Ben Ferreira

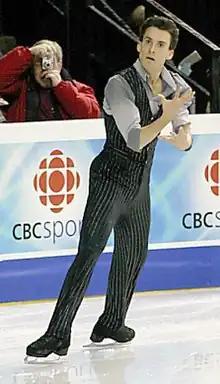

Ben Ferreira (born April 5, 1979) is a Canadian former competitive figure skater. He is the 2004 Skate Canada International silver medallist, the 2004 Bofrost Cup on Ice silver medallist, and a three-time Canadian national medallist.